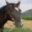
Label: horse